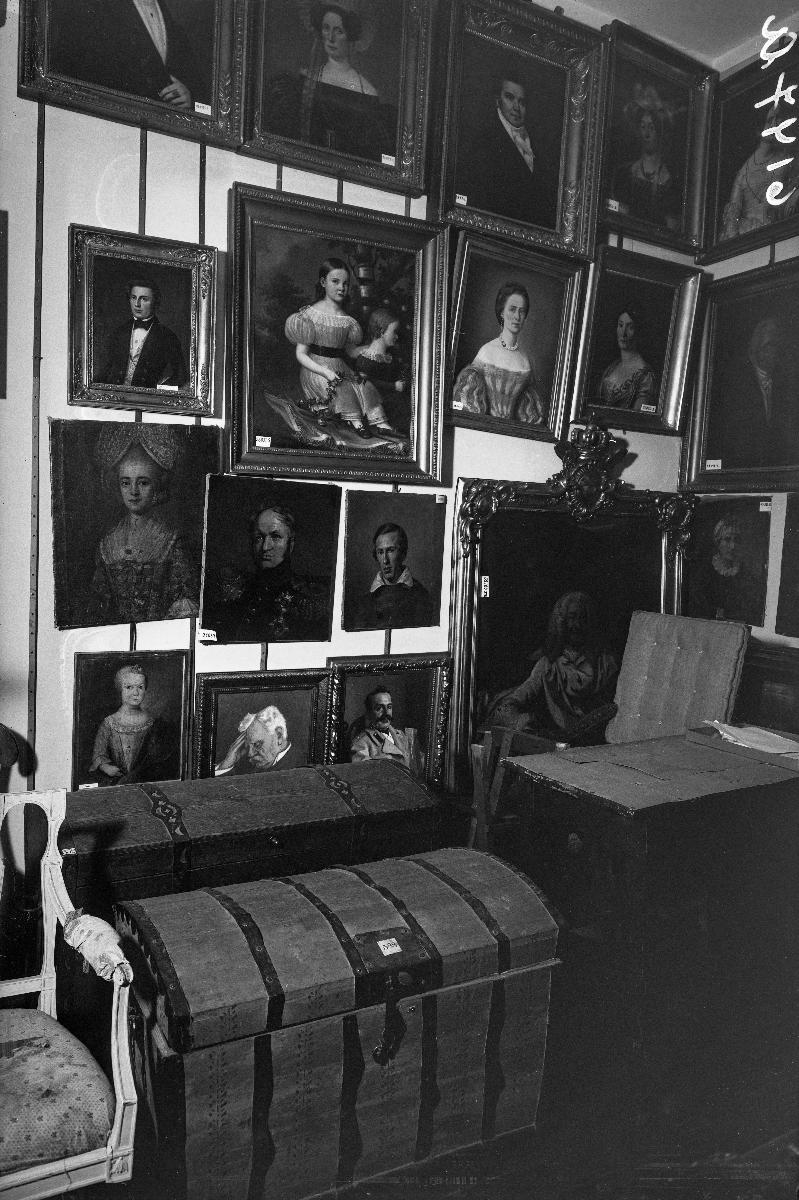
Kansallismuseo 20-vuotta
National museum 20-års jubileum; Finland's national museum 20 years exhibition
sisällön kuvaus: Kansallismuseon 20-vuotis näyttely. content description: Finland's national museum's 20 years exhibition. innehållsbeskrivning: National museums 20-års jubileum.
Kuvaaja: Sundström, Hugo, kuvaaja
Vuosi: 1936
Paikka: Suomi, Uusimaa, Helsinki, Suomen kansallismuseo
Aiheet: HBL; museot; museorakennukset; kansallismuseo; sisäkuva; kokoelmat; museokokoelmat; taulut; muotokuvat; arkut; museums; museum buildings; collections; museum collections; framed paintings and pictures; portraits (works of art); chests (boxes); museer; museibyggnader; samlingar; museisamlingar; tavlor; porträtt (visuella alster); kistor